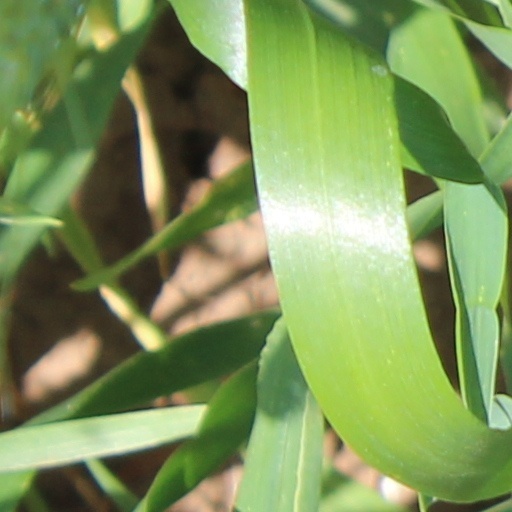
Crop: wheat